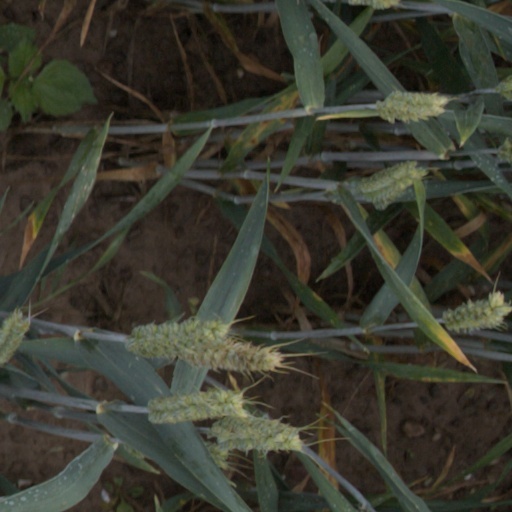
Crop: wheat